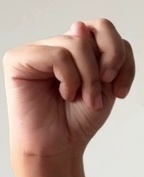
ASL sign: N